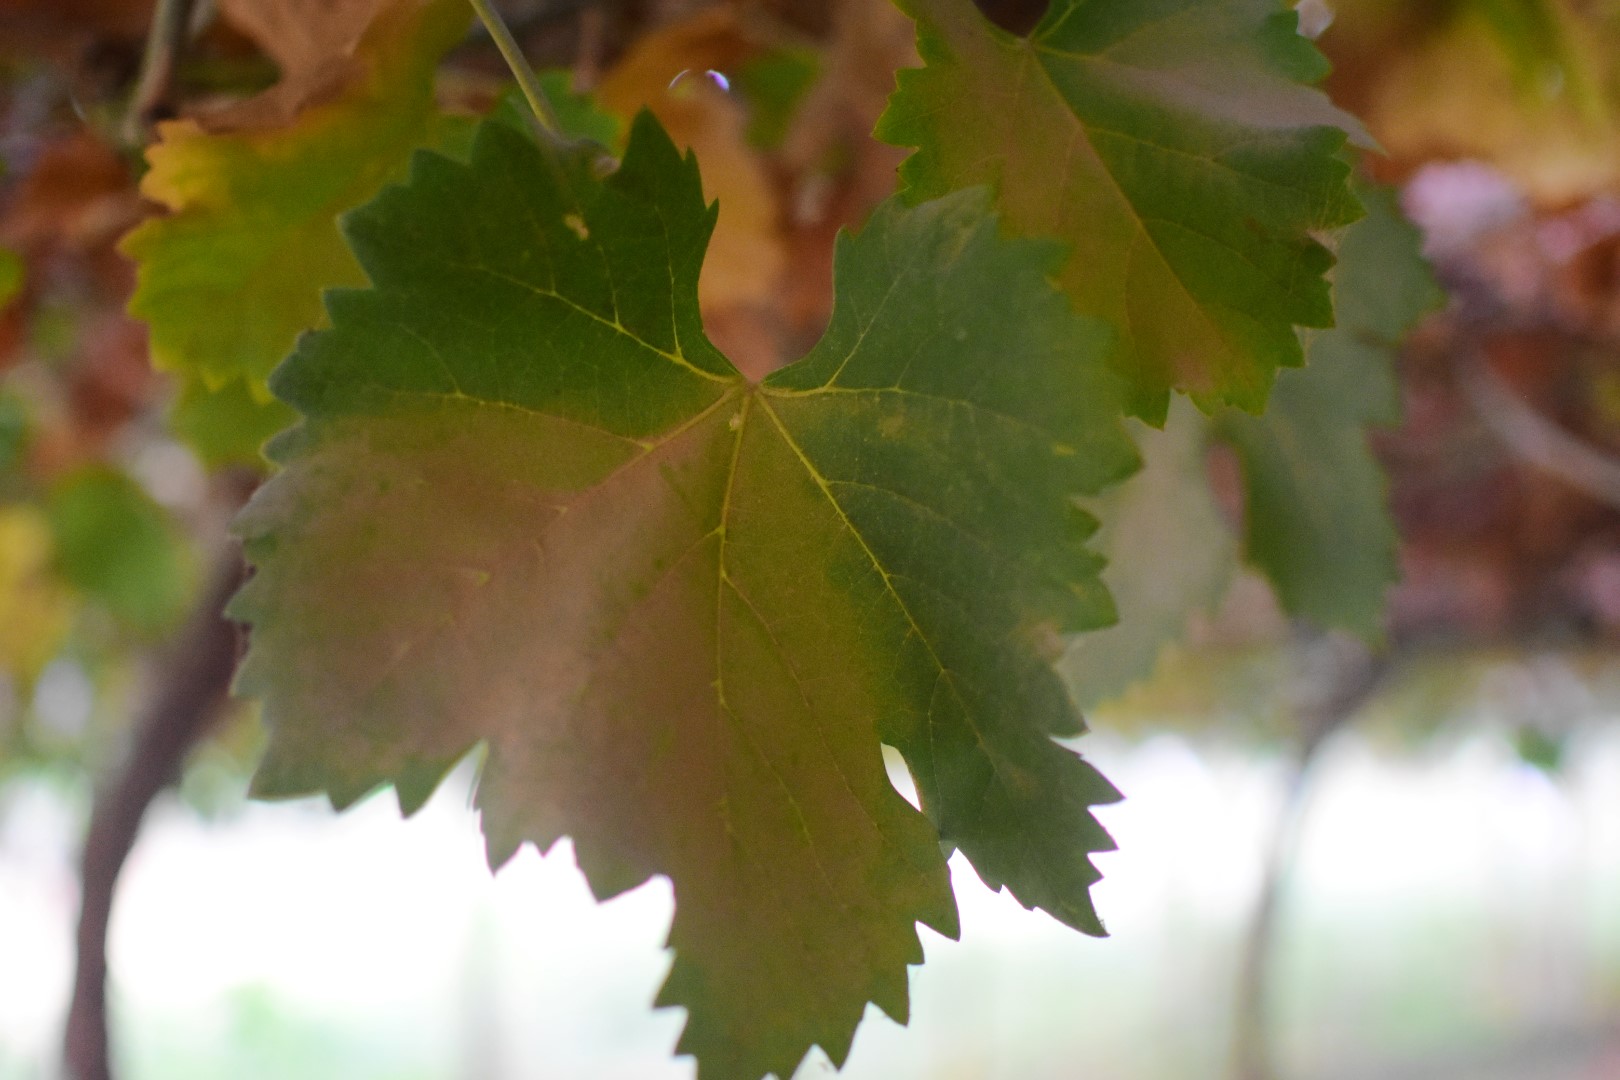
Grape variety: Aswud Balad